731 Naval Air Squadron

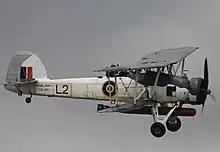
LS326 Fairey Swordfish Mk2 Royal Navy Fleet Air Arm of the type used by 731 NAS throughout its existence

731 Naval Air Squadron operated from a single naval air station of the Royal Navy in Scotland: